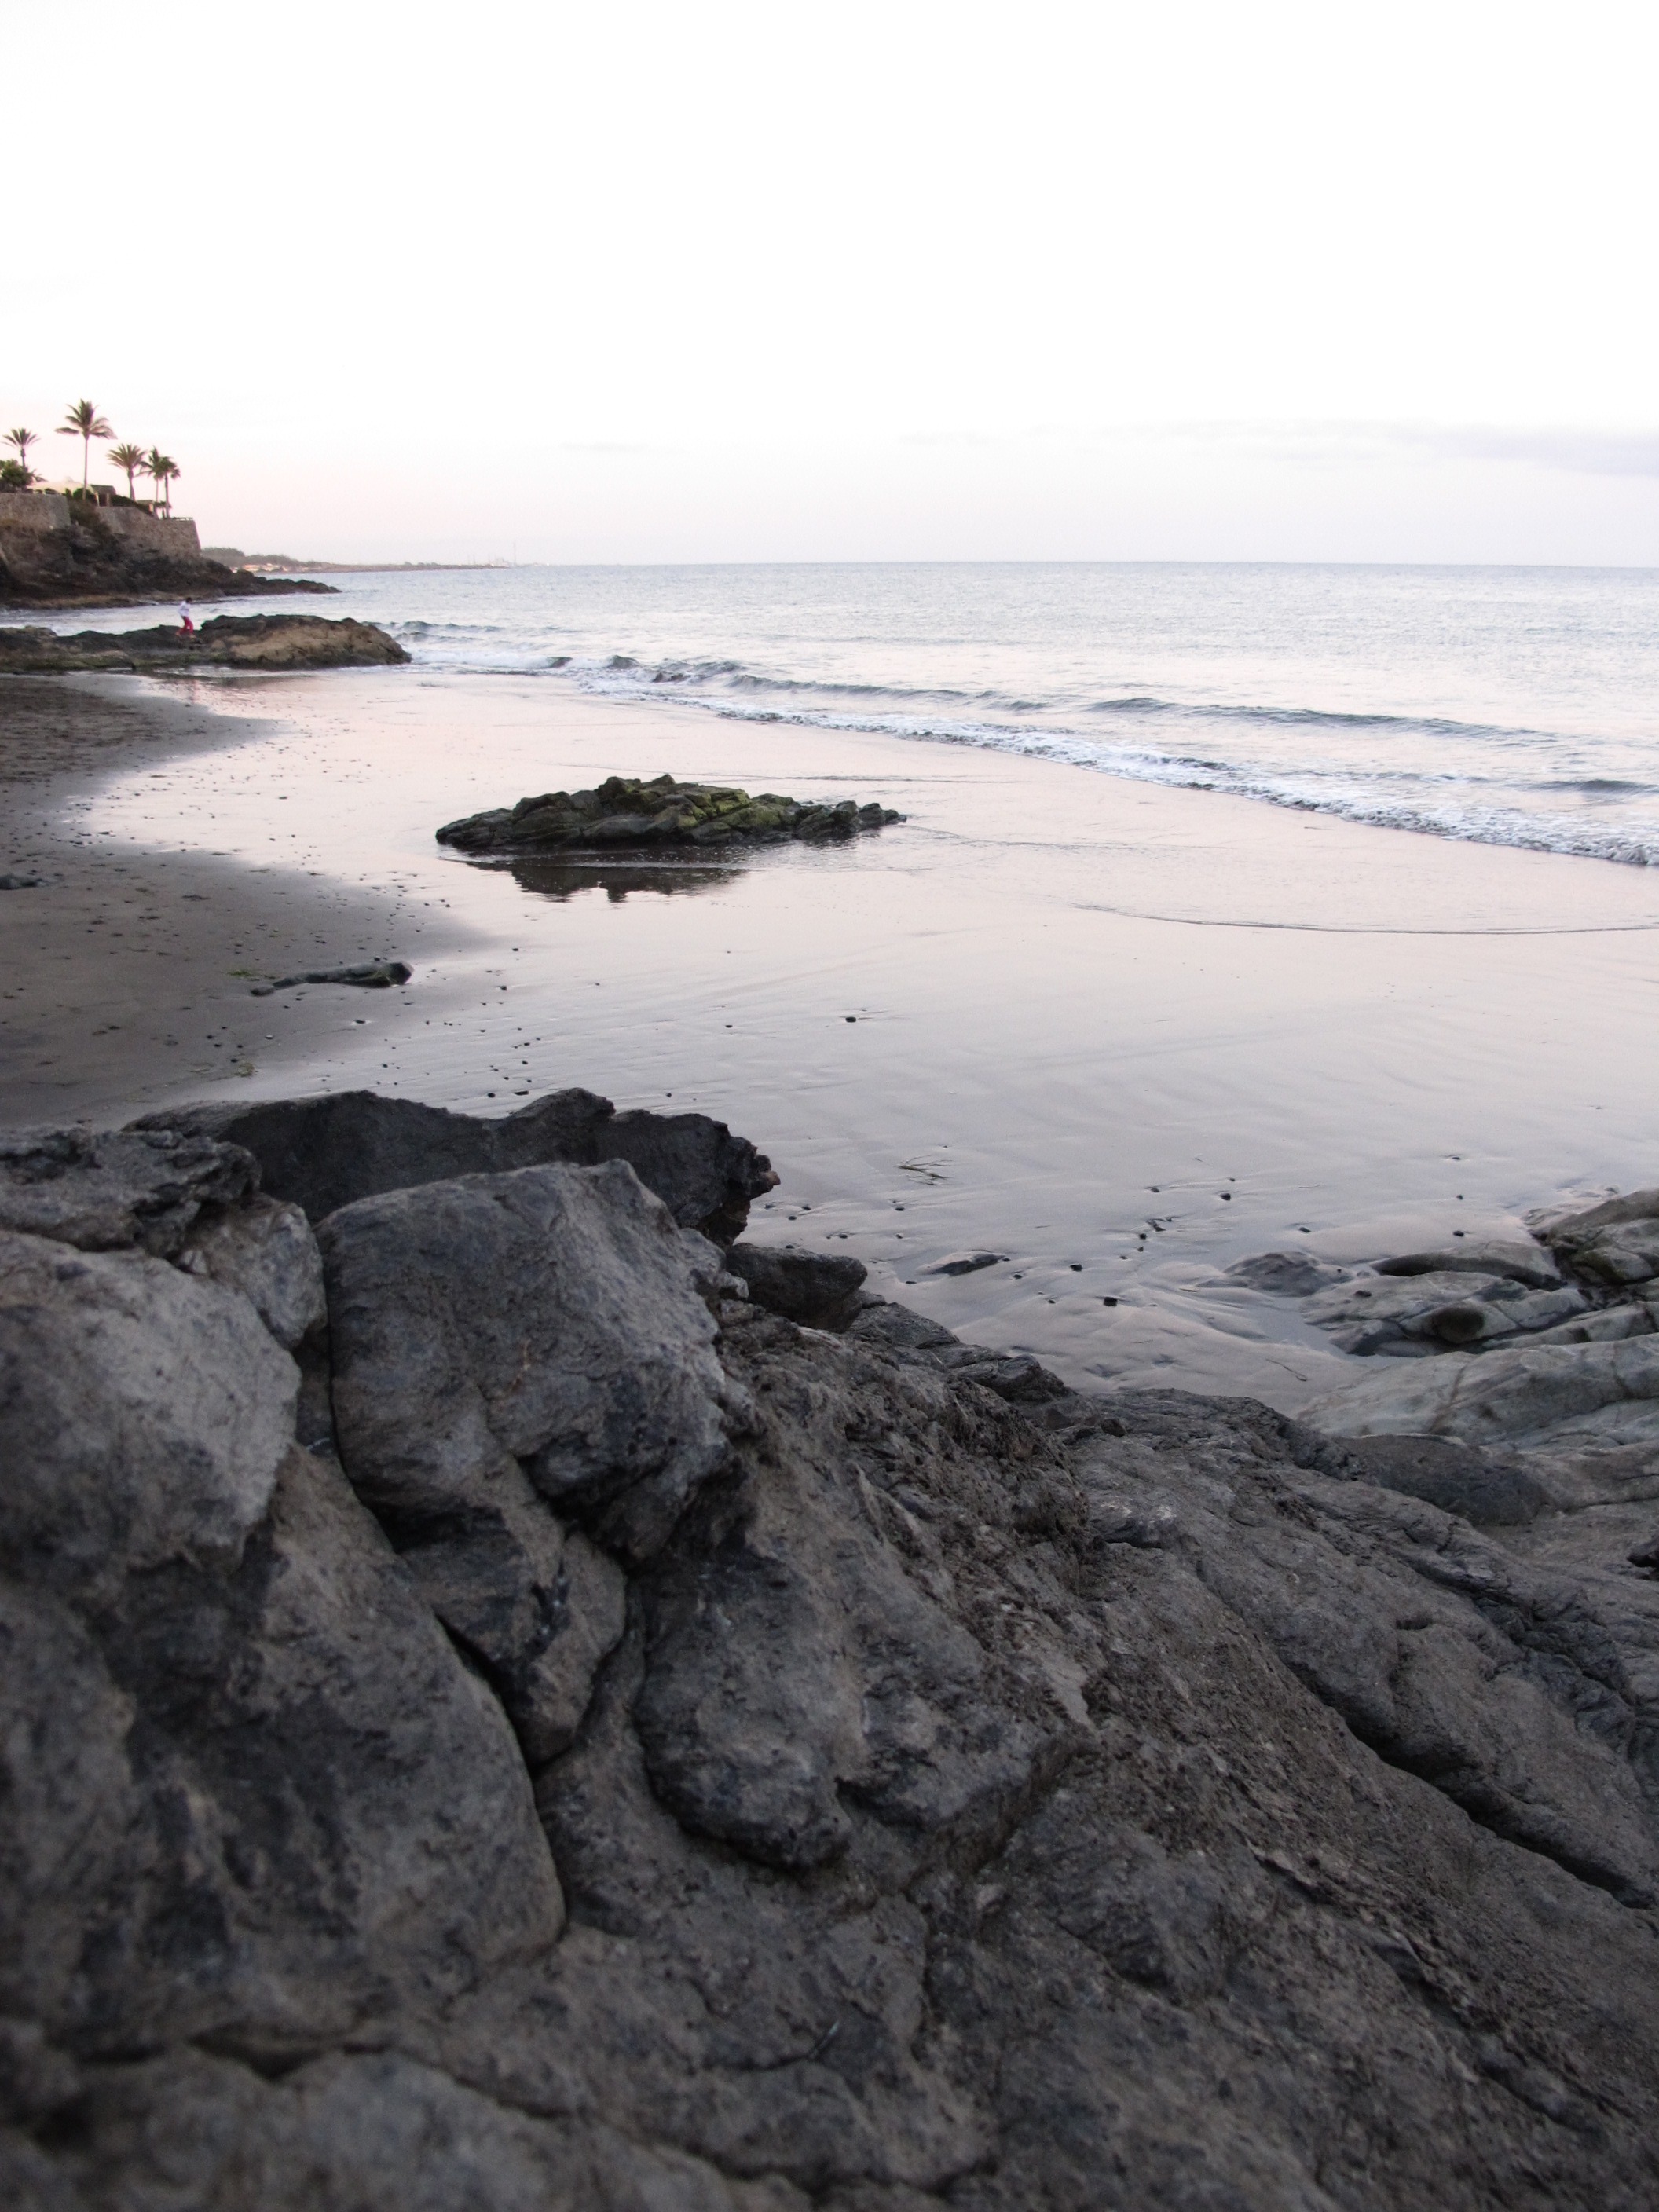
beach, sea, coast, sand, rock, ocean, sunset, shore, wave, cliff, bay, terrain, material, body of water, wind wave